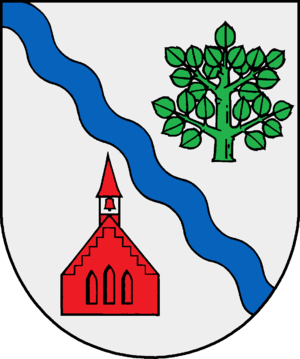
Köthel (Stormarn)
Coat of arms of Köthel (Stormarn)
Köthel er en kommune og by i det nordlige Tyskland, beliggende i Amt Trittau under Kreis Stormarn. Kreis Stormarn ligger i den sydøstlige del af delstaten Slesvig-Holsten.